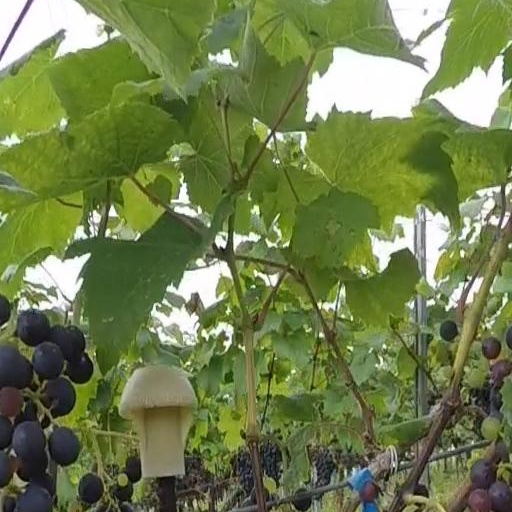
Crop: grape